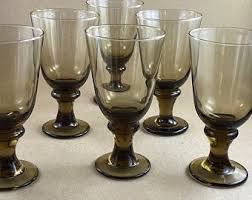
Waste category: glass